Ceres (dwarf planet)

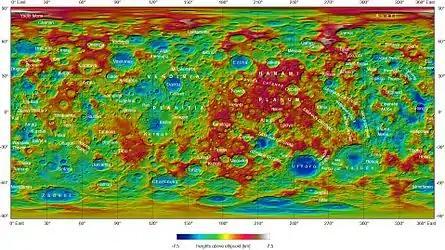
Topographic map of Ceres. The lowest crater floors (indigo) and the highest peaks (white) represent a difference of 15km (10mi) elevation. "Ysolo Mons" has been renamed "Yamor Mons."

"Dawn" revealed that Ceres has a heavily cratered surface, though with fewer large craters than expected. Models based on the formation of the current asteroid belt had predicted Ceres should have ten to fifteen craters larger than in diameter. The largest confirmed crater on Ceres, Kerwan Basin, is across. The most likely reason for this is viscous relaxation of the crust slowly flattening out larger impacts.